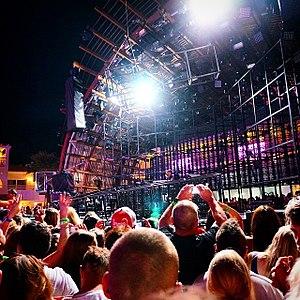
Ushuaïa Ibiza Beach Hotel est une marque appartenant au groupe Palladium Hotel Group, lui-même plus connu sous son ancienne dénomination de Fiesta Hotel Group. Celle-ci décline des hôtels-discothèques, dont principalement celui sur l'île d'Ibiza. Le concept est destiné à être développé dans d'autres endroits du monde. Les plus grands DJ mondiaux d'EDM se produisent dans l'hôtel d'Ibiza.